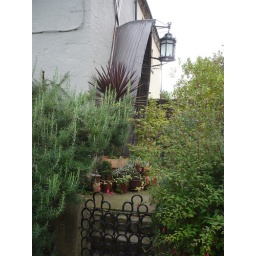
This house is near Anston Grange Farm ~ with a boat for a porch.